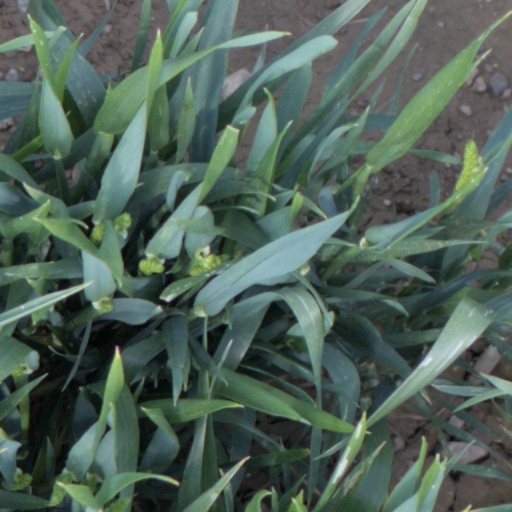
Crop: wheat